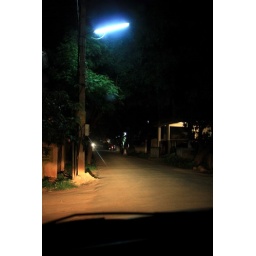
Going in the car into a street with no proper lighting.